Italian Civil War

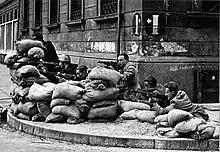
Italian partisans in Milan, April 1945

In Italy and in the areas of occupation (southern France, the Balkans and Greece), there were hundreds of thousands of soldiers who, in the absence of orders, surrendered without fighting and were deported to Germany, where they were detained as "military internees". Others managed to get civilian clothes and find refuge, benefiting from the numerous demonstrations of solidarity in which the civilian population worked. The cases in which some units reacted successfully to the German aggression were rare and due to the lack of personal initiative of the commanders. In the cities, the scenes in which multitudes of disbanded Italian soldiers were quickly overwhelmed by a few German soldiers provoked anger and despair: it was the sudden defeat suffered at the hands of Italy's former allies, even more than the surrender to the Anglo-Americans, that was perceived as a "new immense Caporetto".